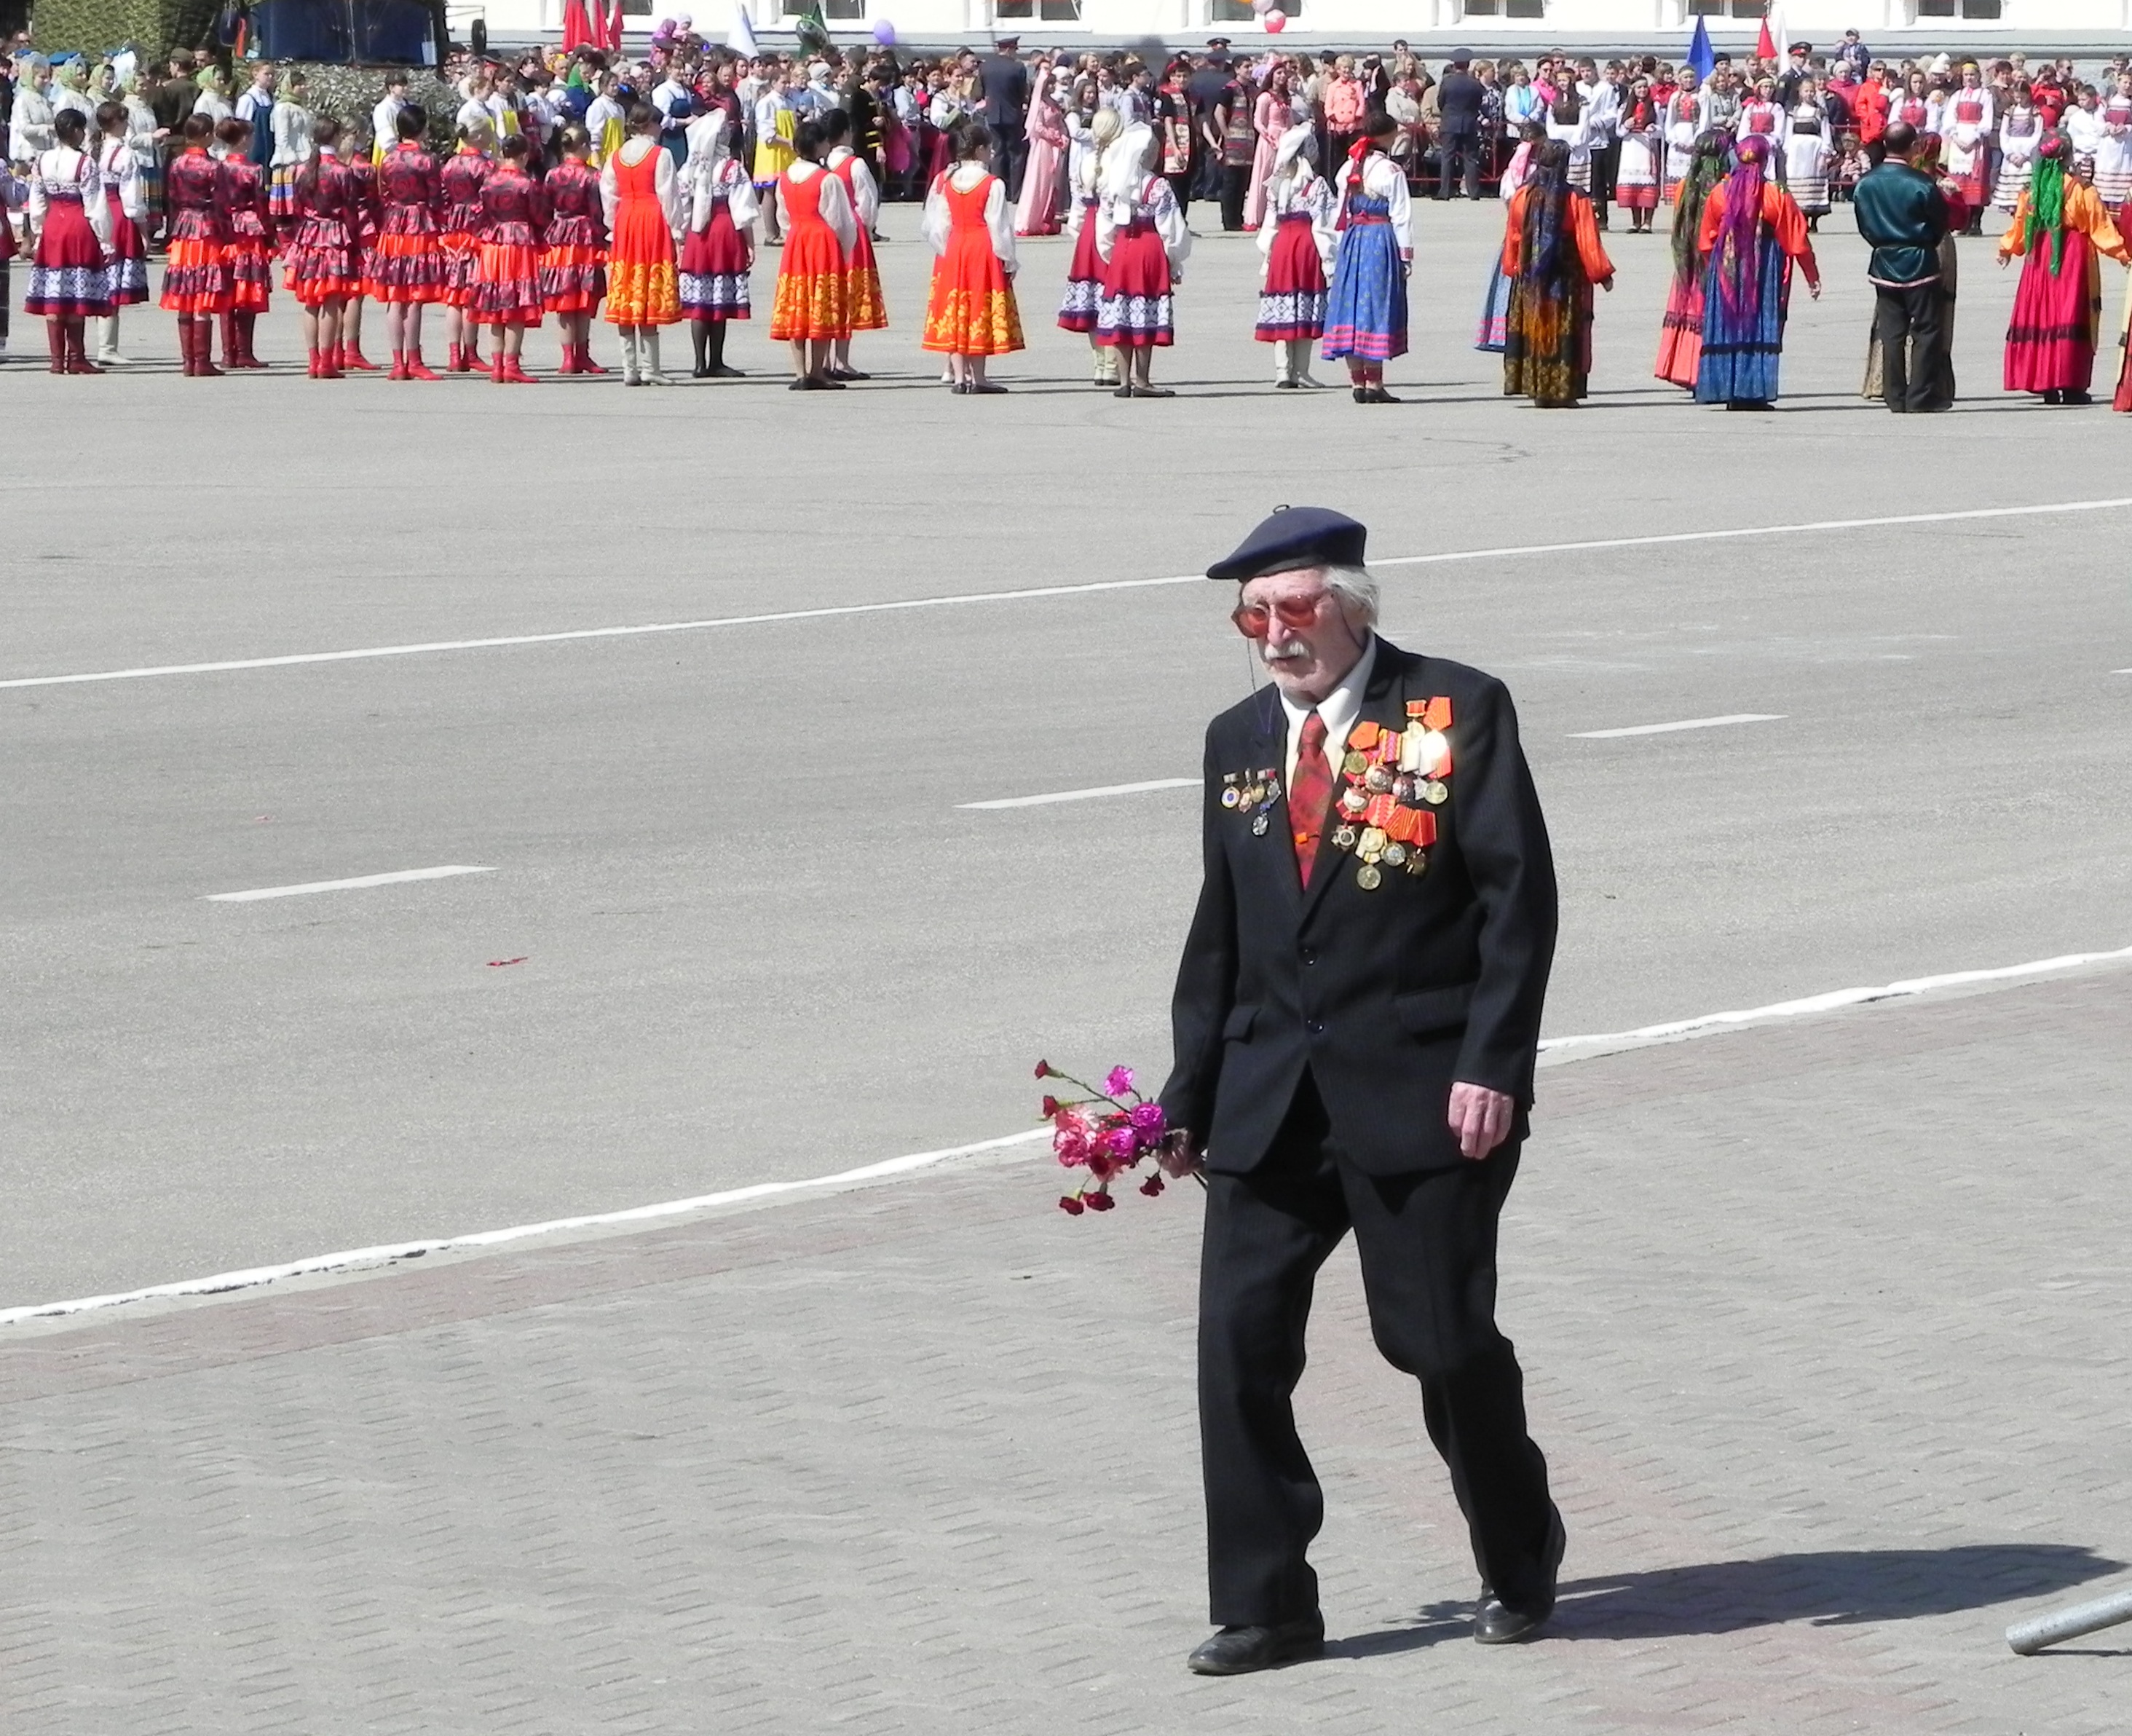
holiday, flowers, festival, russia, tradition, veteran, may 9, george's ribbon, victory day